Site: brandenburg
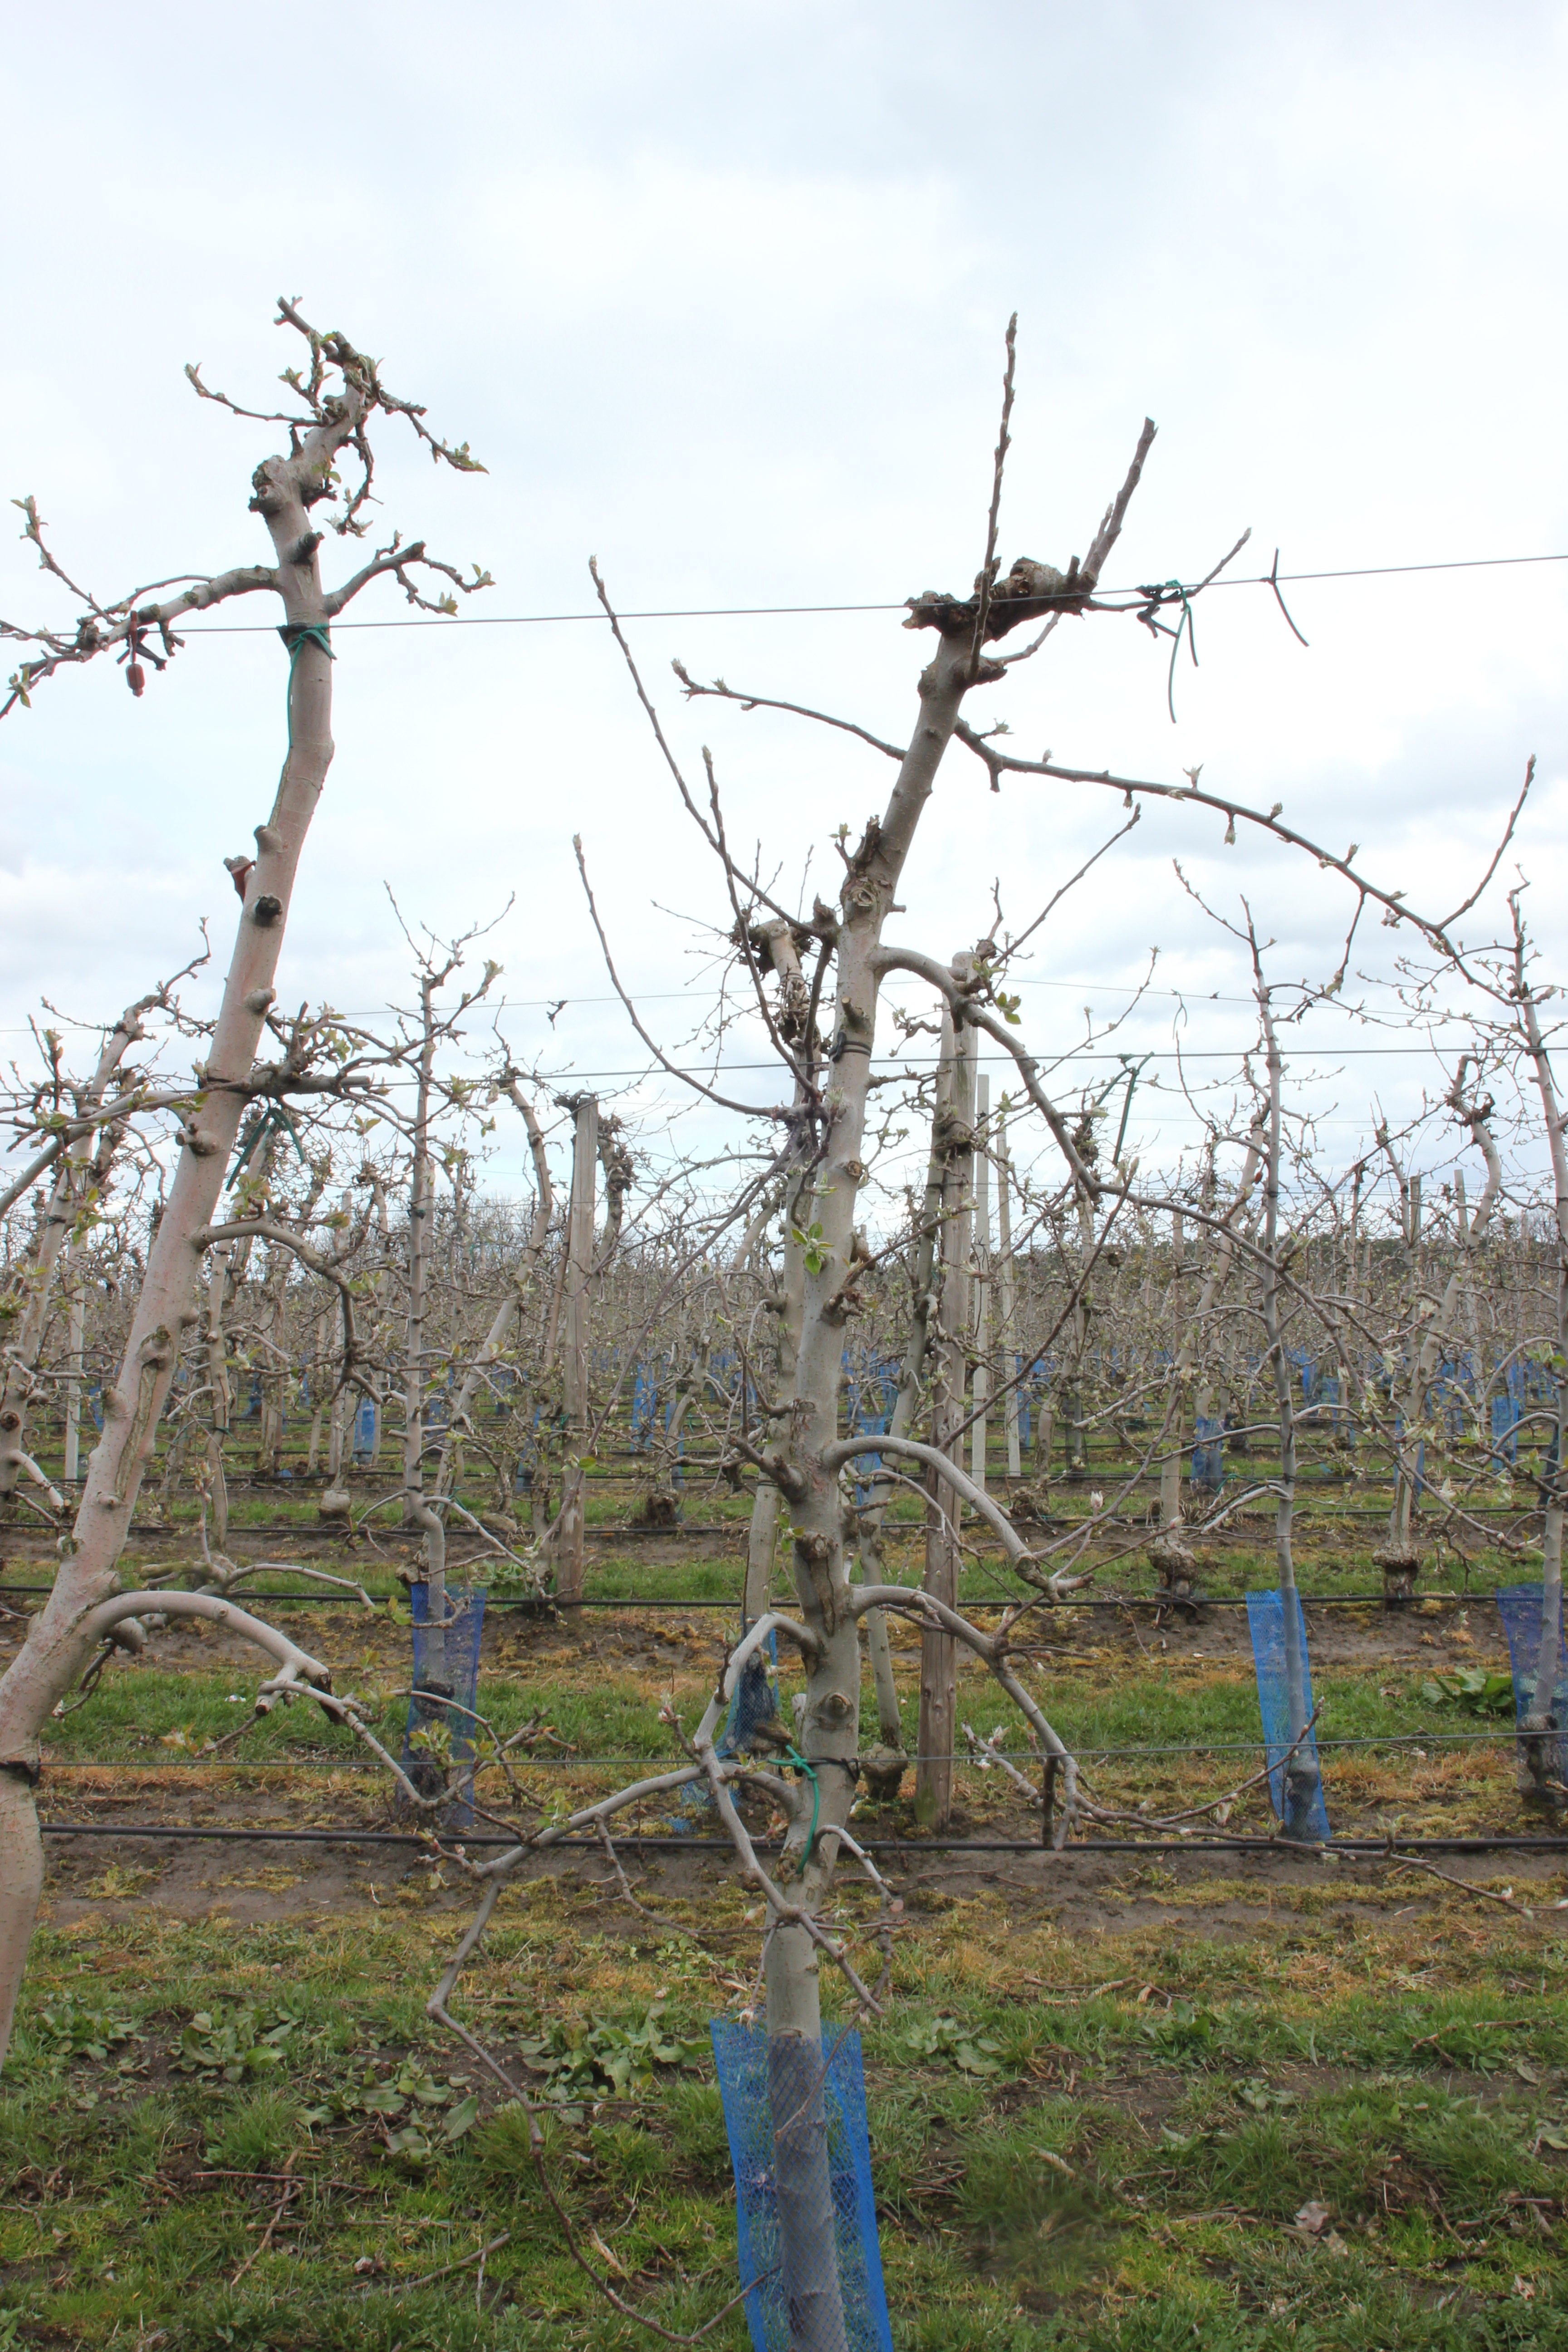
Growth stage (BBCH 55): Inflorescence emergence